Crested spinetail

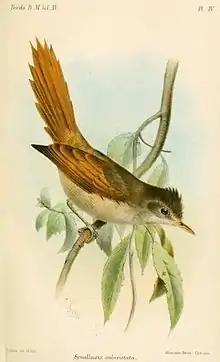
Cranioleuca subcristata

The crested spinetail is long and weighs about . It is a long-billed member of genus "Cranioleuca" but despite its name has only a very slight crest. The sexes have the same plumage. Adults of the nominate subspecies have a faint whitish brown supercilium on an otherwise dull brownish face. Their crown is indistinctly striped with light and dark brown, and their back, rump, and uppertail coverts are brown. Their tail and wings are dark rufous with dark fuscous tips on the flight feathers. Their chin is whitish buff and their throat and underparts dull tawny-brownish. Their iris is chestnut to cream, their maxilla brownish pink, their mandible yellowish to pinkish, and their legs and feet yellowish pink to greenish yellow. Juveniles are grayer than adults and have more mottled underparts and a rufescent tinge to the sides of the crown. Subspecies "C. s. fuscivertex" has blacker and more prominent stripes on the crown than the nominate.